CAMS 58

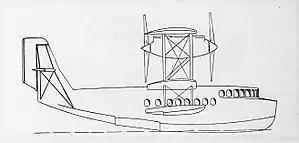
CAMS 58/2

The CAMS 58 was a transport flying boat developed in France in the early 1930s as a successor to the successful CAMS 53. Compared to its predecessor, the CAMS 58 featured a newly designed biplane wing cellule and replaced the wooden hull with an all-metal one. Work was slow, with three years passing from the start of design work to the prototype's first flight. When the newly formed Air France showed no interest in purchasing the type, CAMS redesigned it to be powered by two pairs of engines in tractor-pusher installations. Again, no interest was forthcoming. The final iteration of the design, reverting to a single pair of more powerful engines and a wooden hull, met with only slightly more success. Air France purchased two aircraft and operated them briefly before deeming them uneconomical and withdrawing them from service.